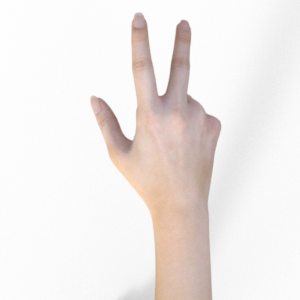
Label: scissors